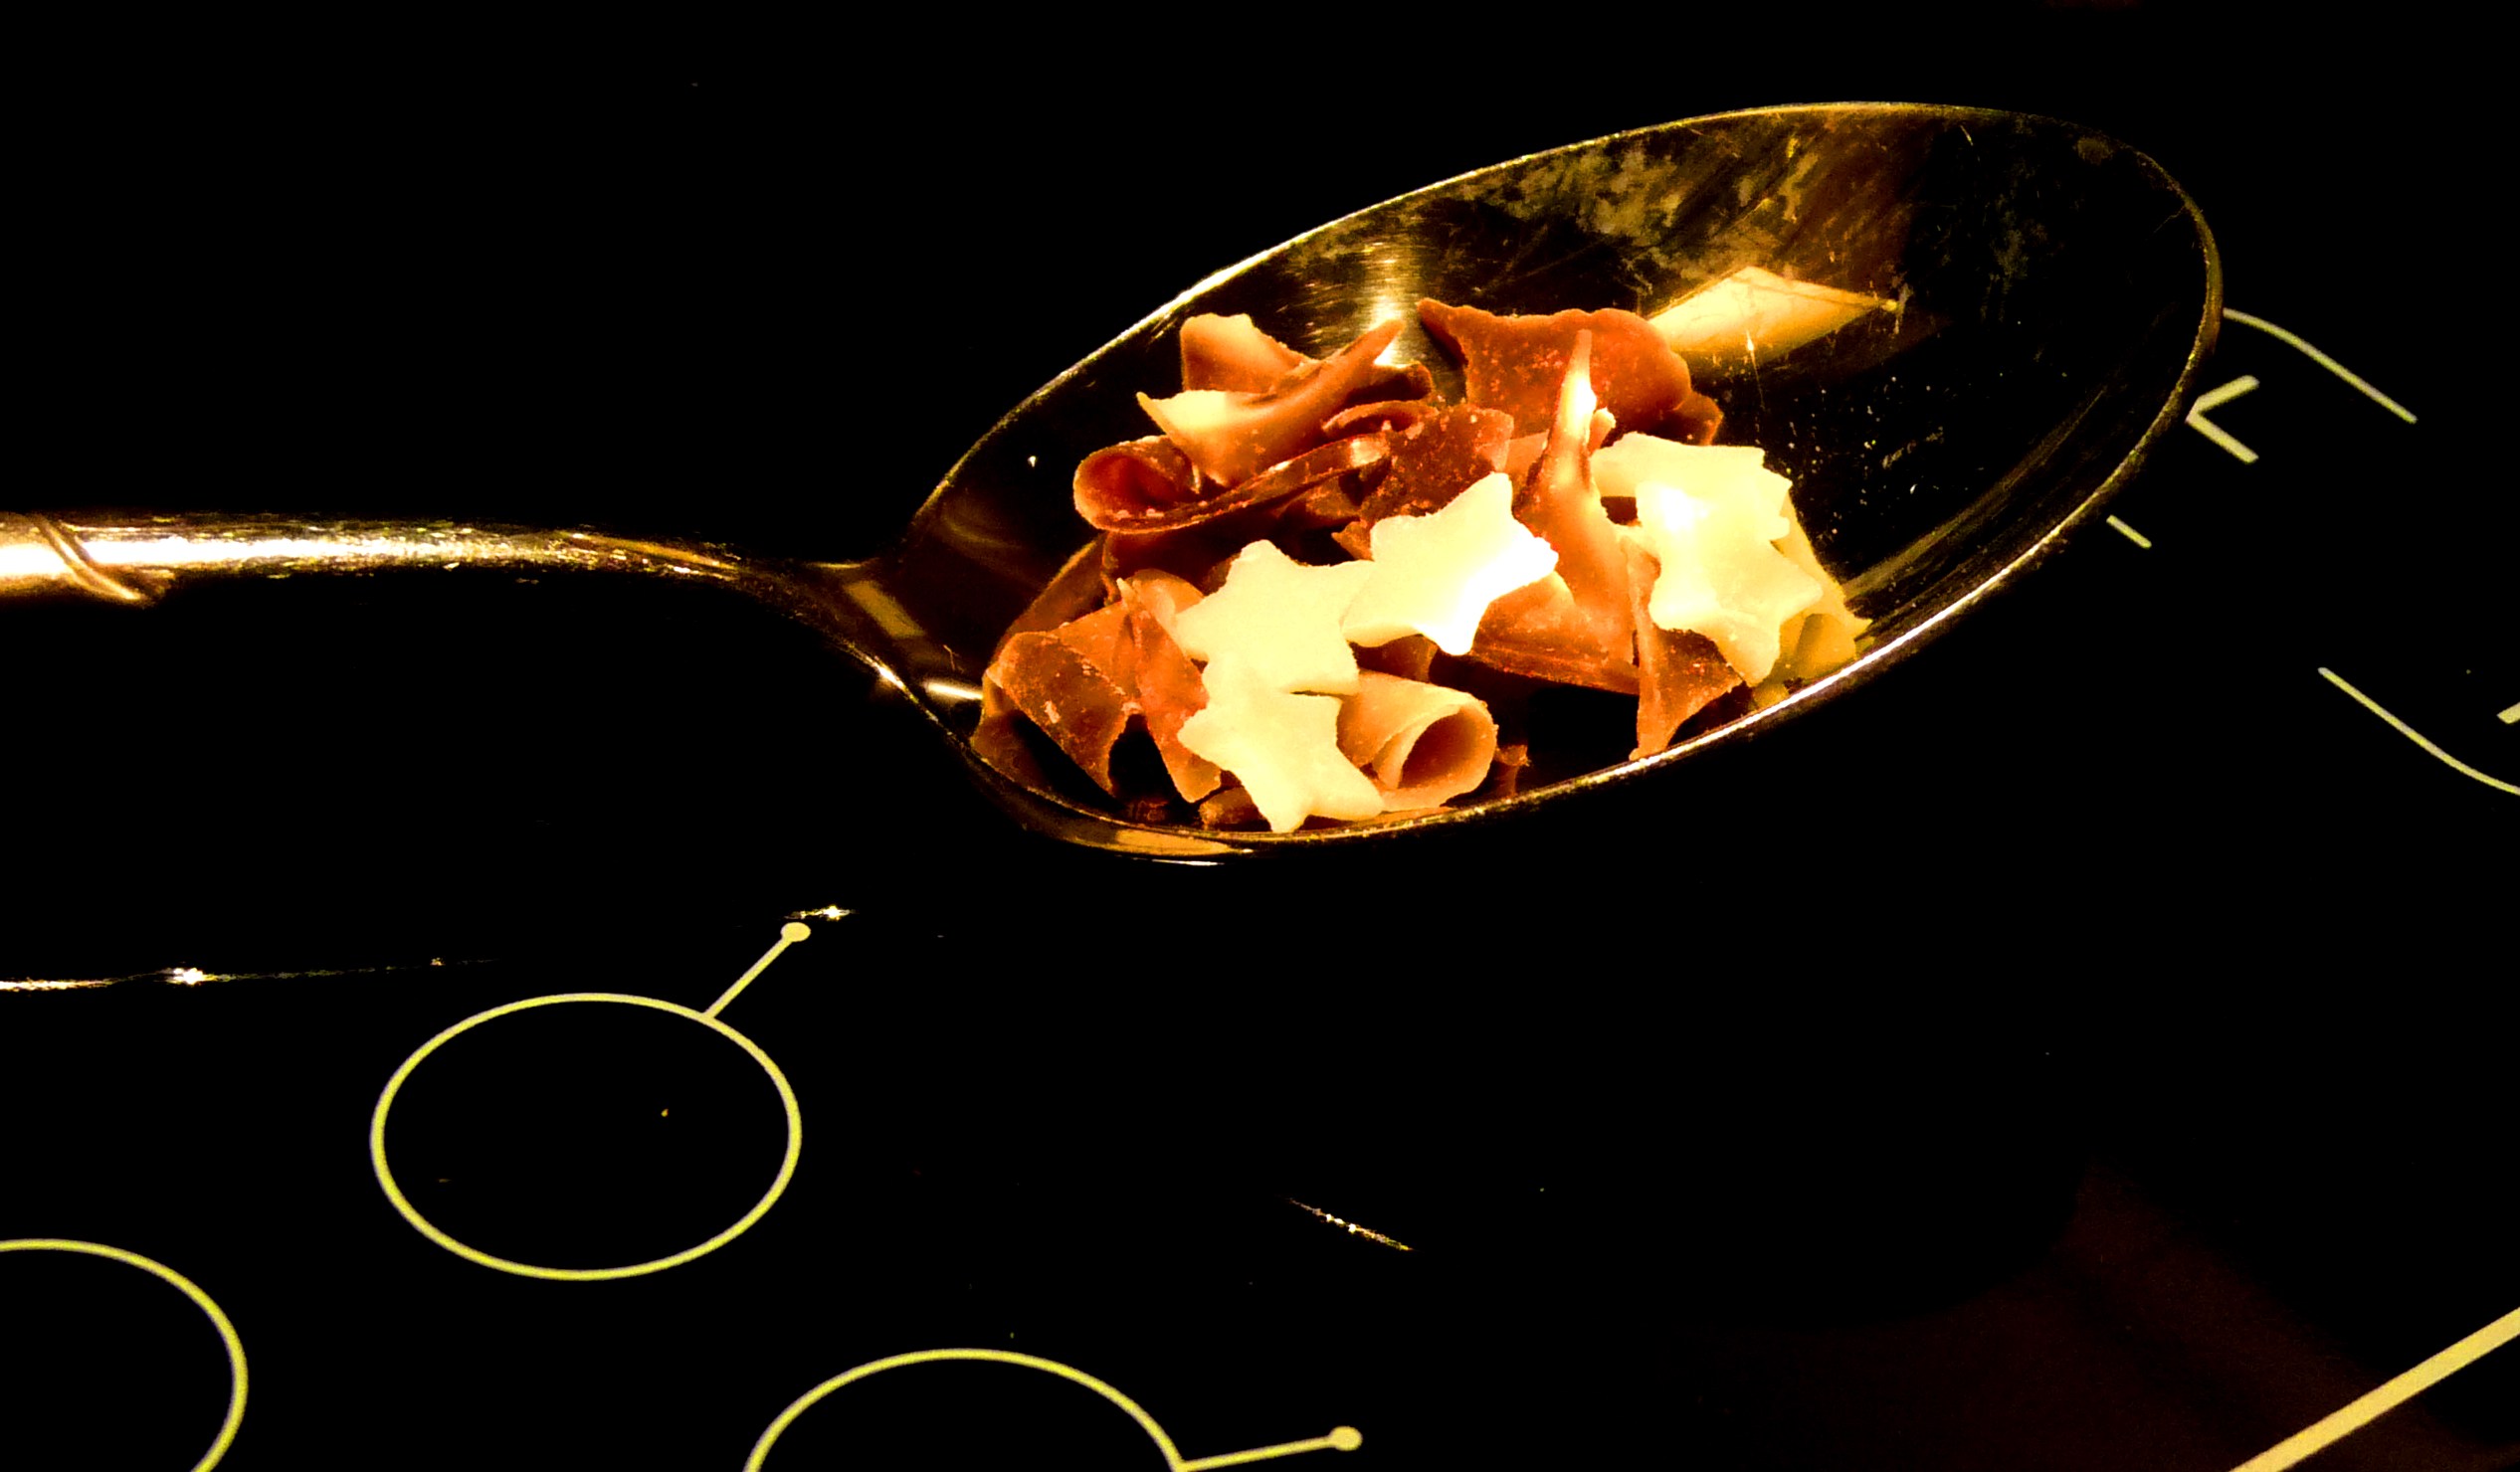
guitar, flame, organ, tp61, computer wallpaper